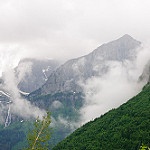
Label: mountain